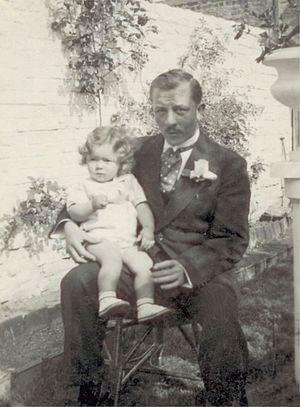
Gaston Gustave Bossuyt, né le 9 avril 1885 à Courtrai et y décédé le 9 mai 1947 fut un syndicaliste et homme politique belge social-chrétien. Il est le fils de Maurits Bossuyt, échevin de Courtrai et député permanent de la province de Flandre-Occidentale.